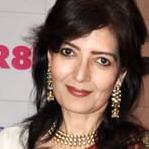
Age: 48